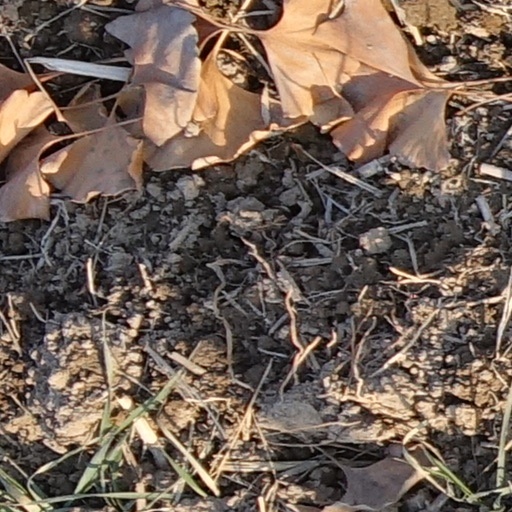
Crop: wheat